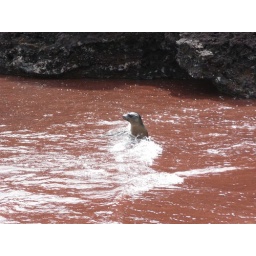
Sea lion in the red Rabida sea